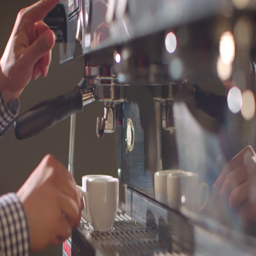
preparing cups of espresso at a busy coffee shop